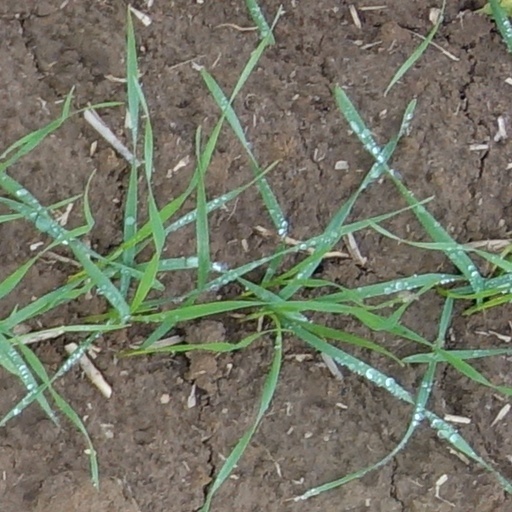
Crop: wheat